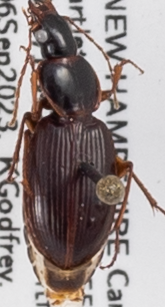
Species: Synuchus impunctatus
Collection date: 2023-09-06
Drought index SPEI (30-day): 0.362
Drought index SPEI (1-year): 1.578
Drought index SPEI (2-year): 0.63